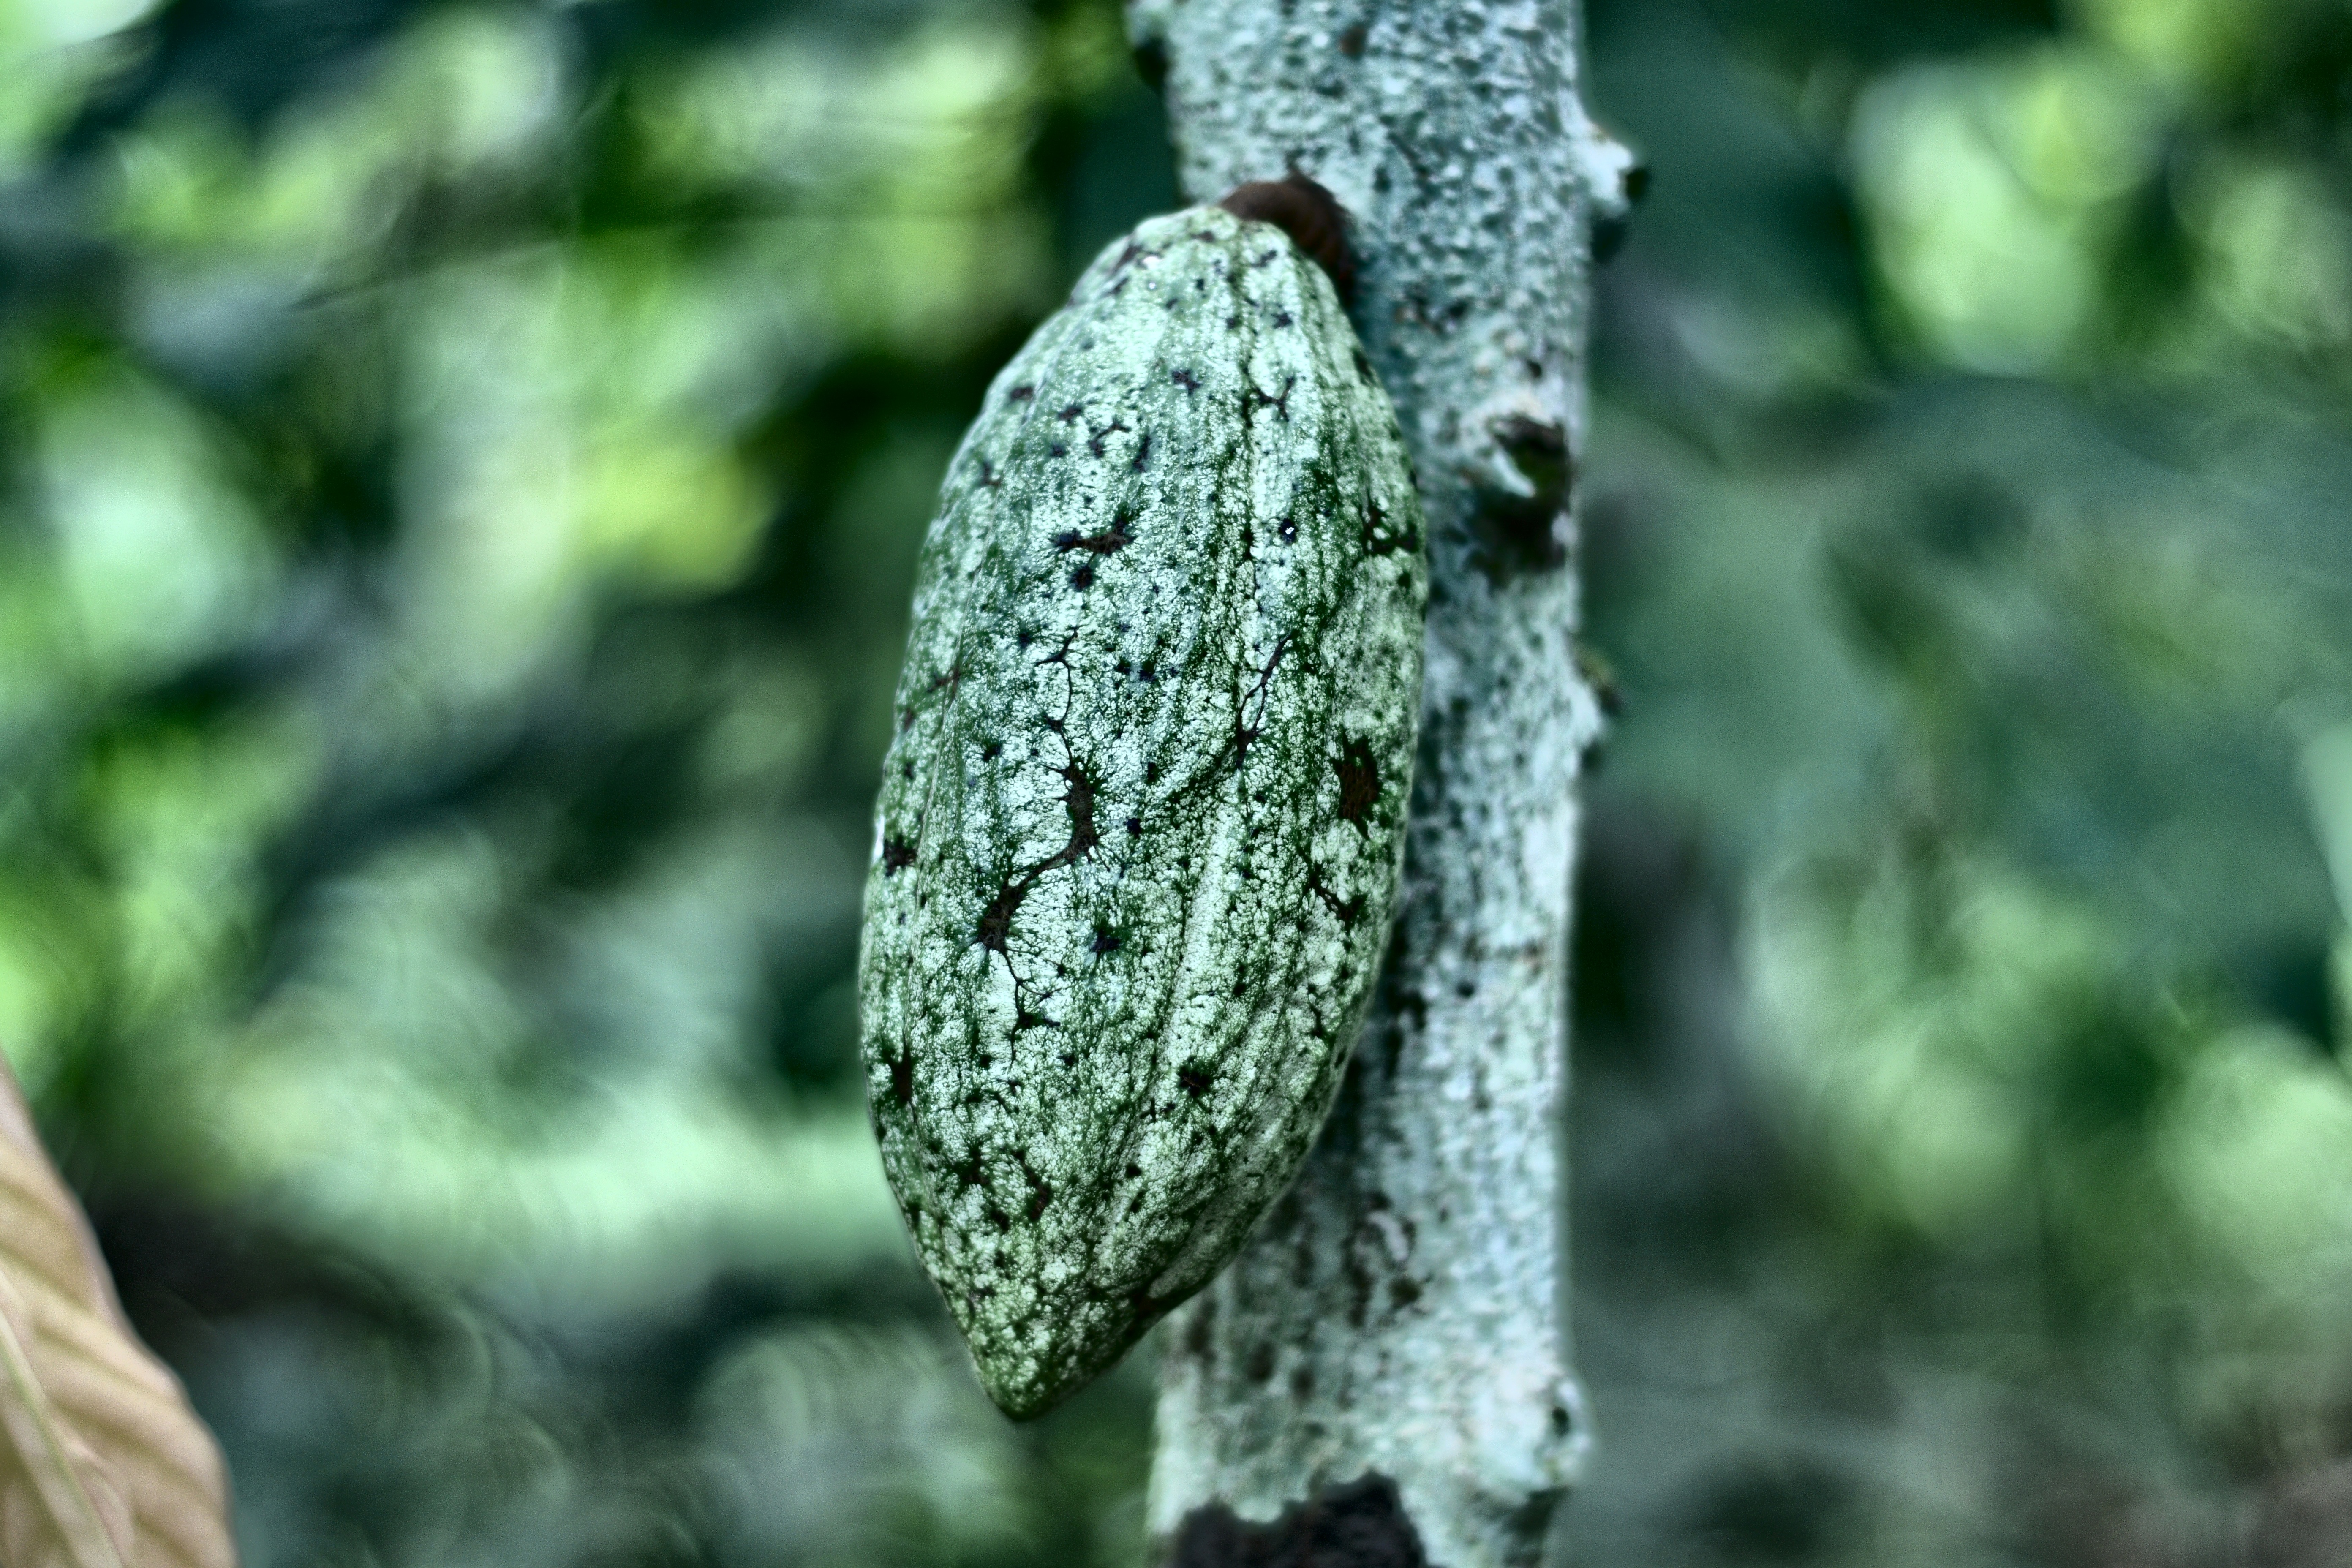
Maturity: unmature
Variety: Angoleta